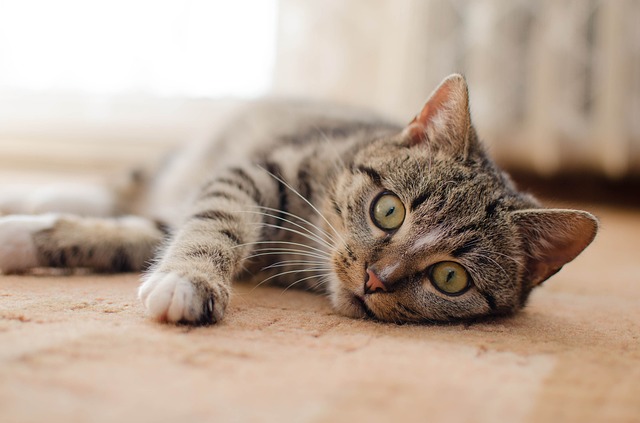
Label: cat